Sports in Spokane, Washington

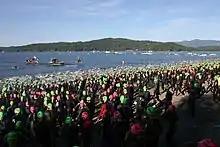
Start of Ironman Coeur d'Alene, 2011

Every June the city hosts Spokane Hoopfest, a 3-on-3 basketball tournament, among the largest of its kind in the world. In 2010, there were 428 courts spread throughout the downtown Spokane streets, resulting in over 40 city blocks being inaccessible to vehicles. A very wide range of players are allowed to play from amateurs to elite athletes, as the only requirement is that players must be entering at least the third grade in the fall following Hoopfest. Many teams highlight their individuality and sense of humor in the selection of their team name and team attire. The event however is not just a basketball event, as there is often live music being played in Riverfront Park, along with merchandisers and various food tents. In 2019, during the Hoopfest organization's 30th anniversary, they launched a community brand, nicknaming Spokane "Hooptown USA". The campaign is supposed to impart the rich basketball culture the community has and their passion for the sport that transcends the game.